Mica Levi

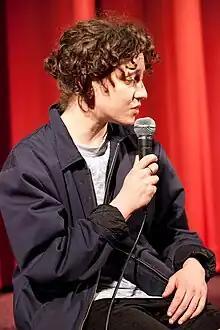
Levi in 2014

Levi's first major film score was for Jonathan Glazer's 2013 film "Under the Skin." The film is based on the novel of the same name by Michel Faber and stars Scarlett Johansson. Produced at age 26 and created in collaboration with Glazer, Levi's film score themes are so tightly woven into the film that they give a symbiotic quality, in which the aural feels inseparable from the visual. The score was widely acclaimed for pushing the boundaries of music and sound design and Levi was nominated for multiple awards. They won Best Composer at the 2014 European Film Awards, and tied with Jonny Greenwood for Best Music/Score at the 2014 Los Angeles Film Critics Awards. They were also nominated for the 2015 BAFTA Award for Best Film Music.